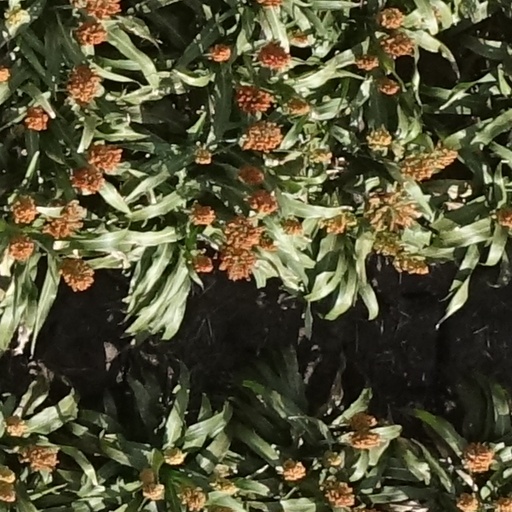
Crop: sorghum